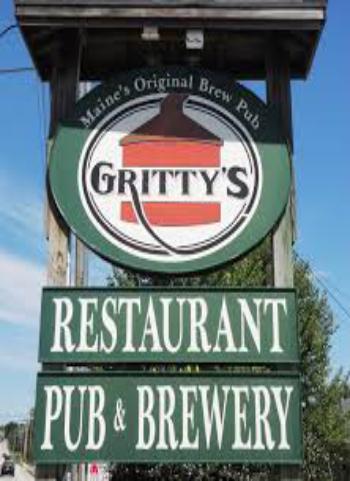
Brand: Gritty McDuff's
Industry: Food